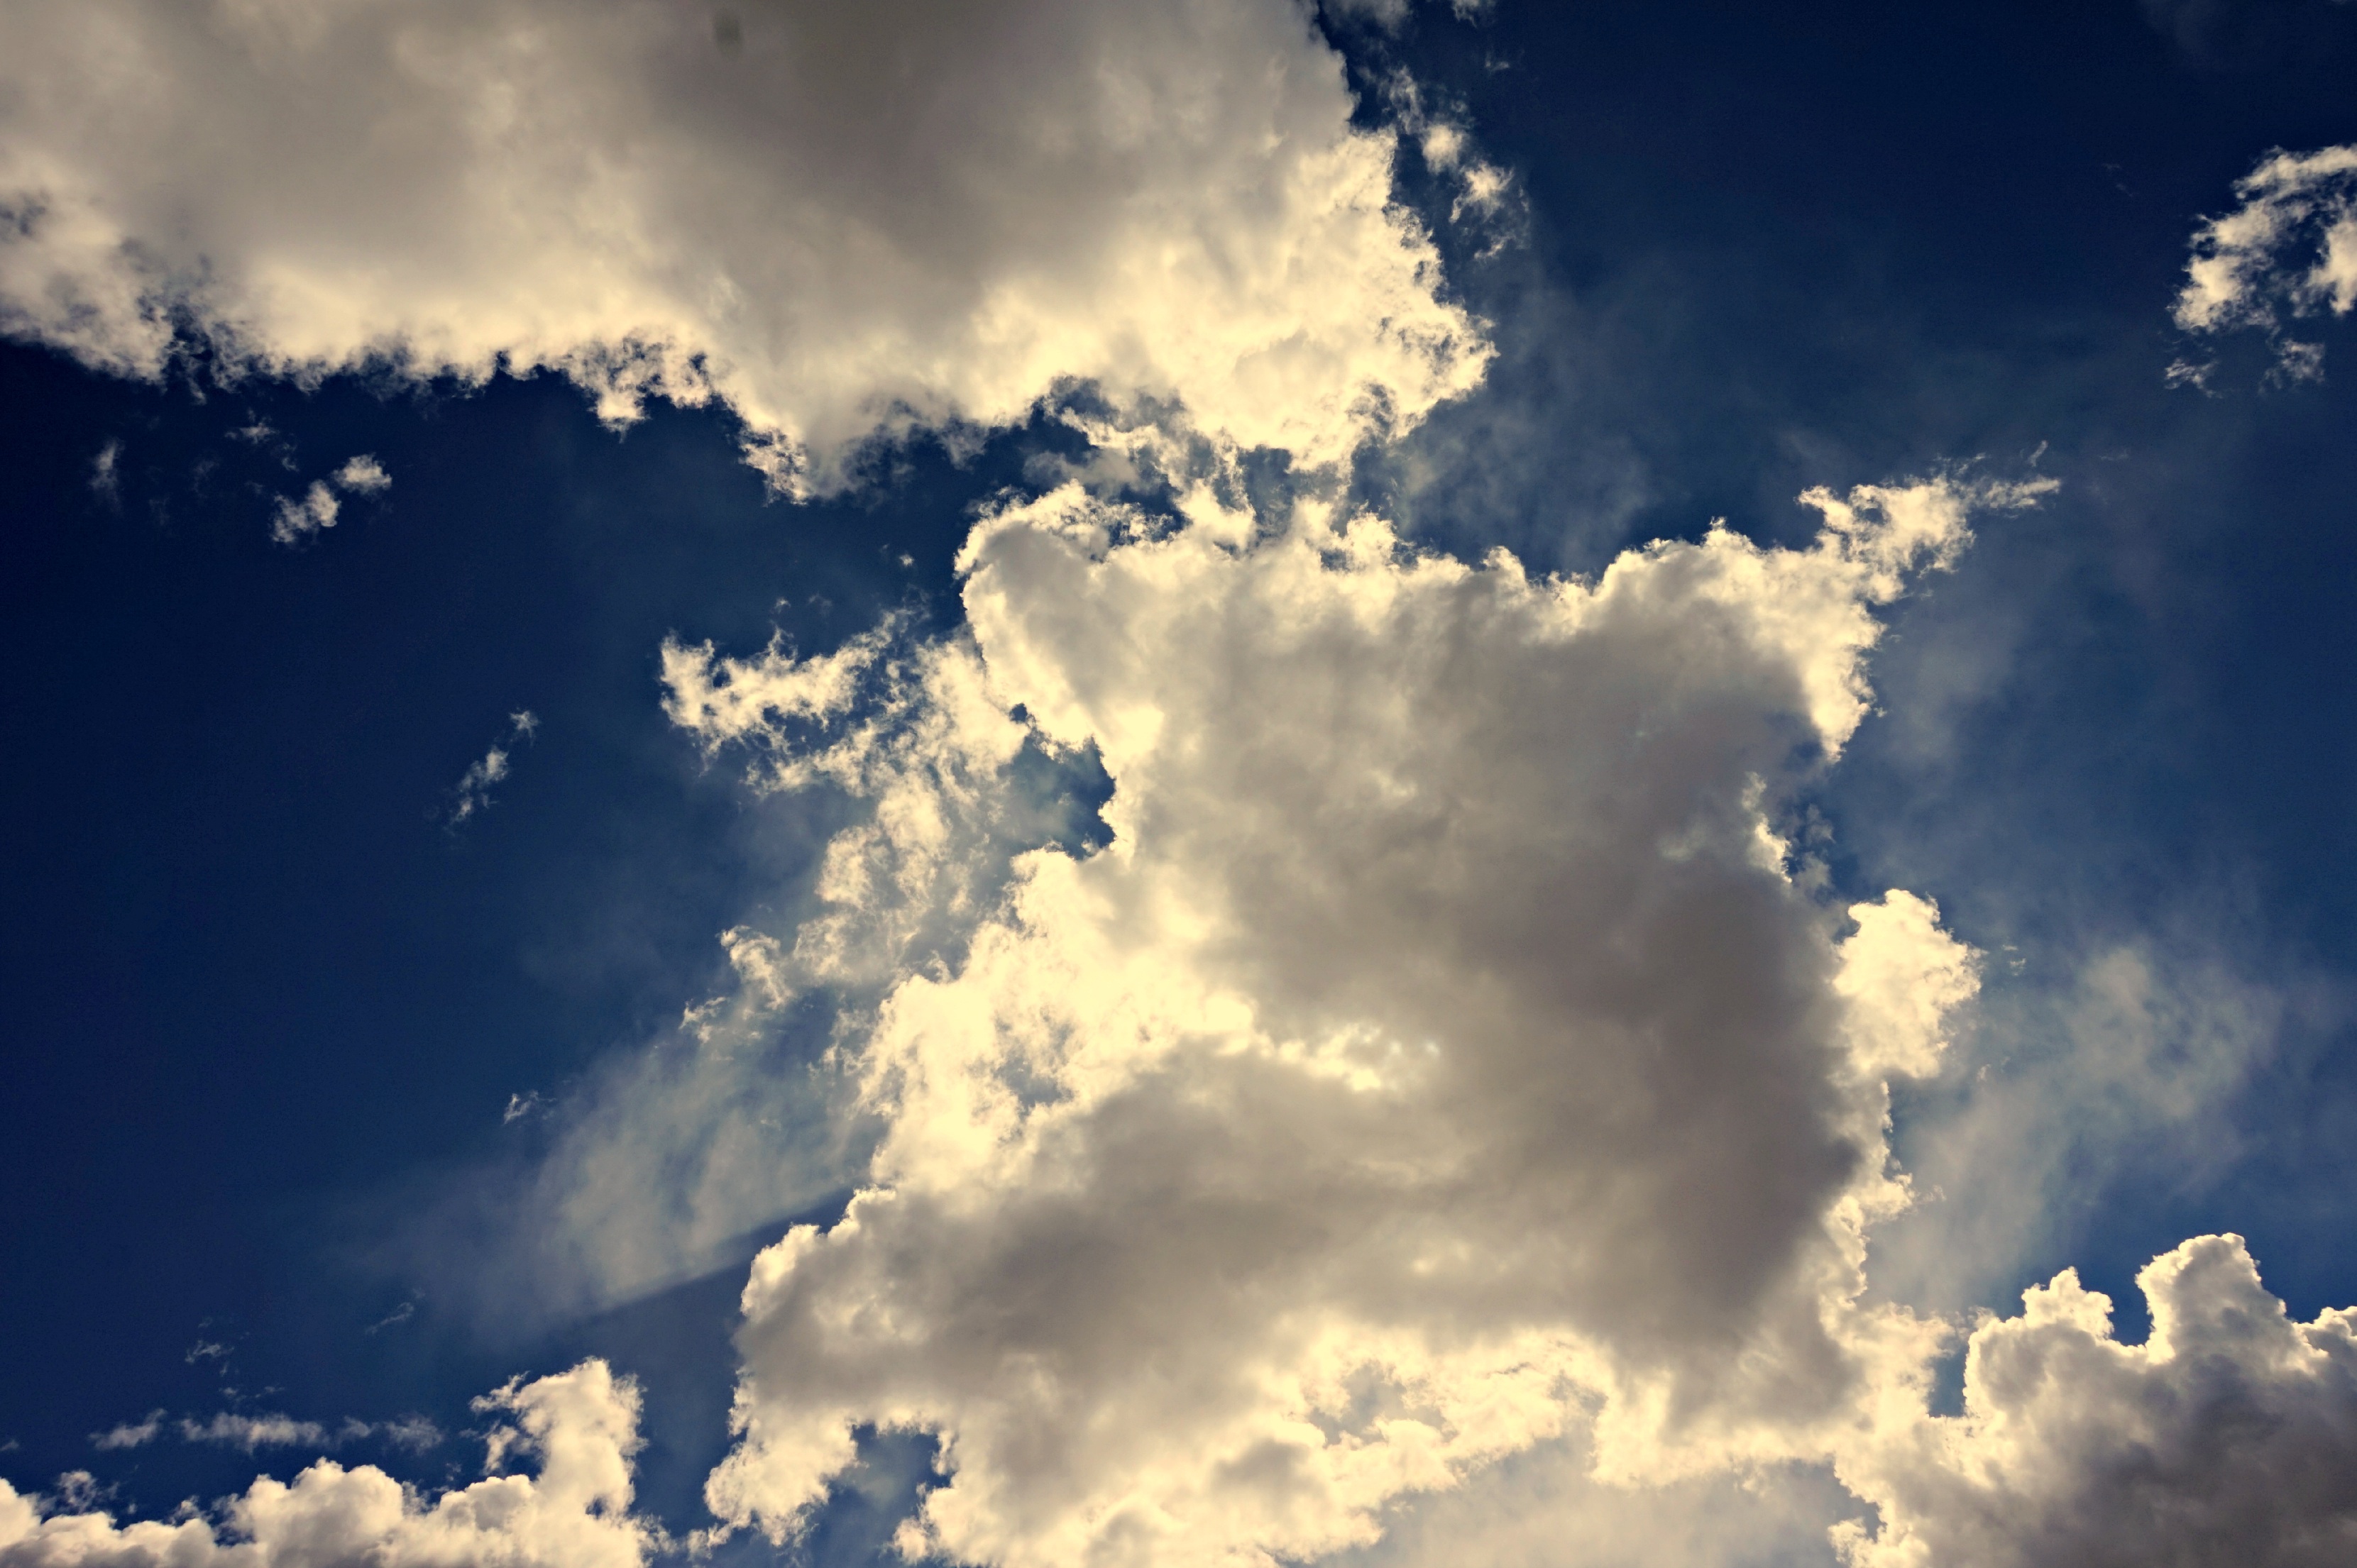
light, cloud, sky, sun, sunlight, atmosphere, dusk, daytime, cumulus, meteorological phenomenon, atmosphere of earth